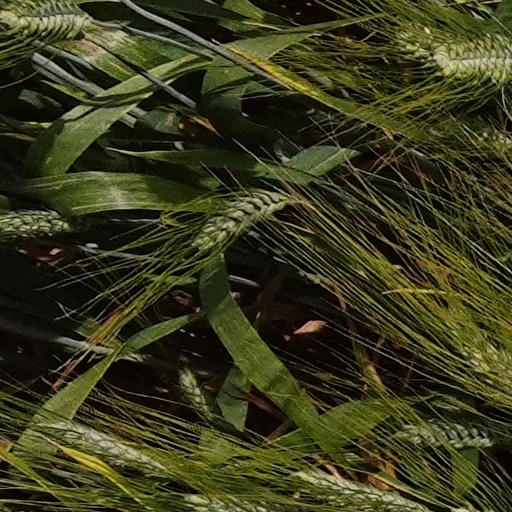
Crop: wheat